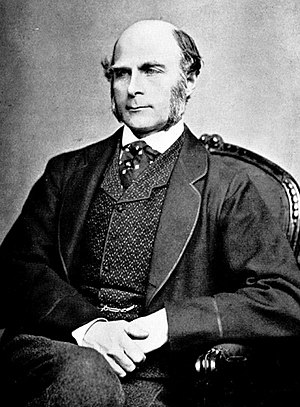
Copleymedaljen / Modtagere af medaljen / 1901–1950
Copleymedaljen er en pris givet af Royal Society of London for fremragende præstationer i forskning inden for enhver gren af naturvidenskaben, vekslende mellem de fysiske videnskaber og de biologiske videnskaber. Medaljen, der uddeles årligt, er den ældste Royal Society-medalje, der stadig uddeles, idet den første gang blev givet i 1731 til Stephen Gray. Den første kvinde, der fik medaljen var Dorothy Crowfoot Hodgkin i 1976.